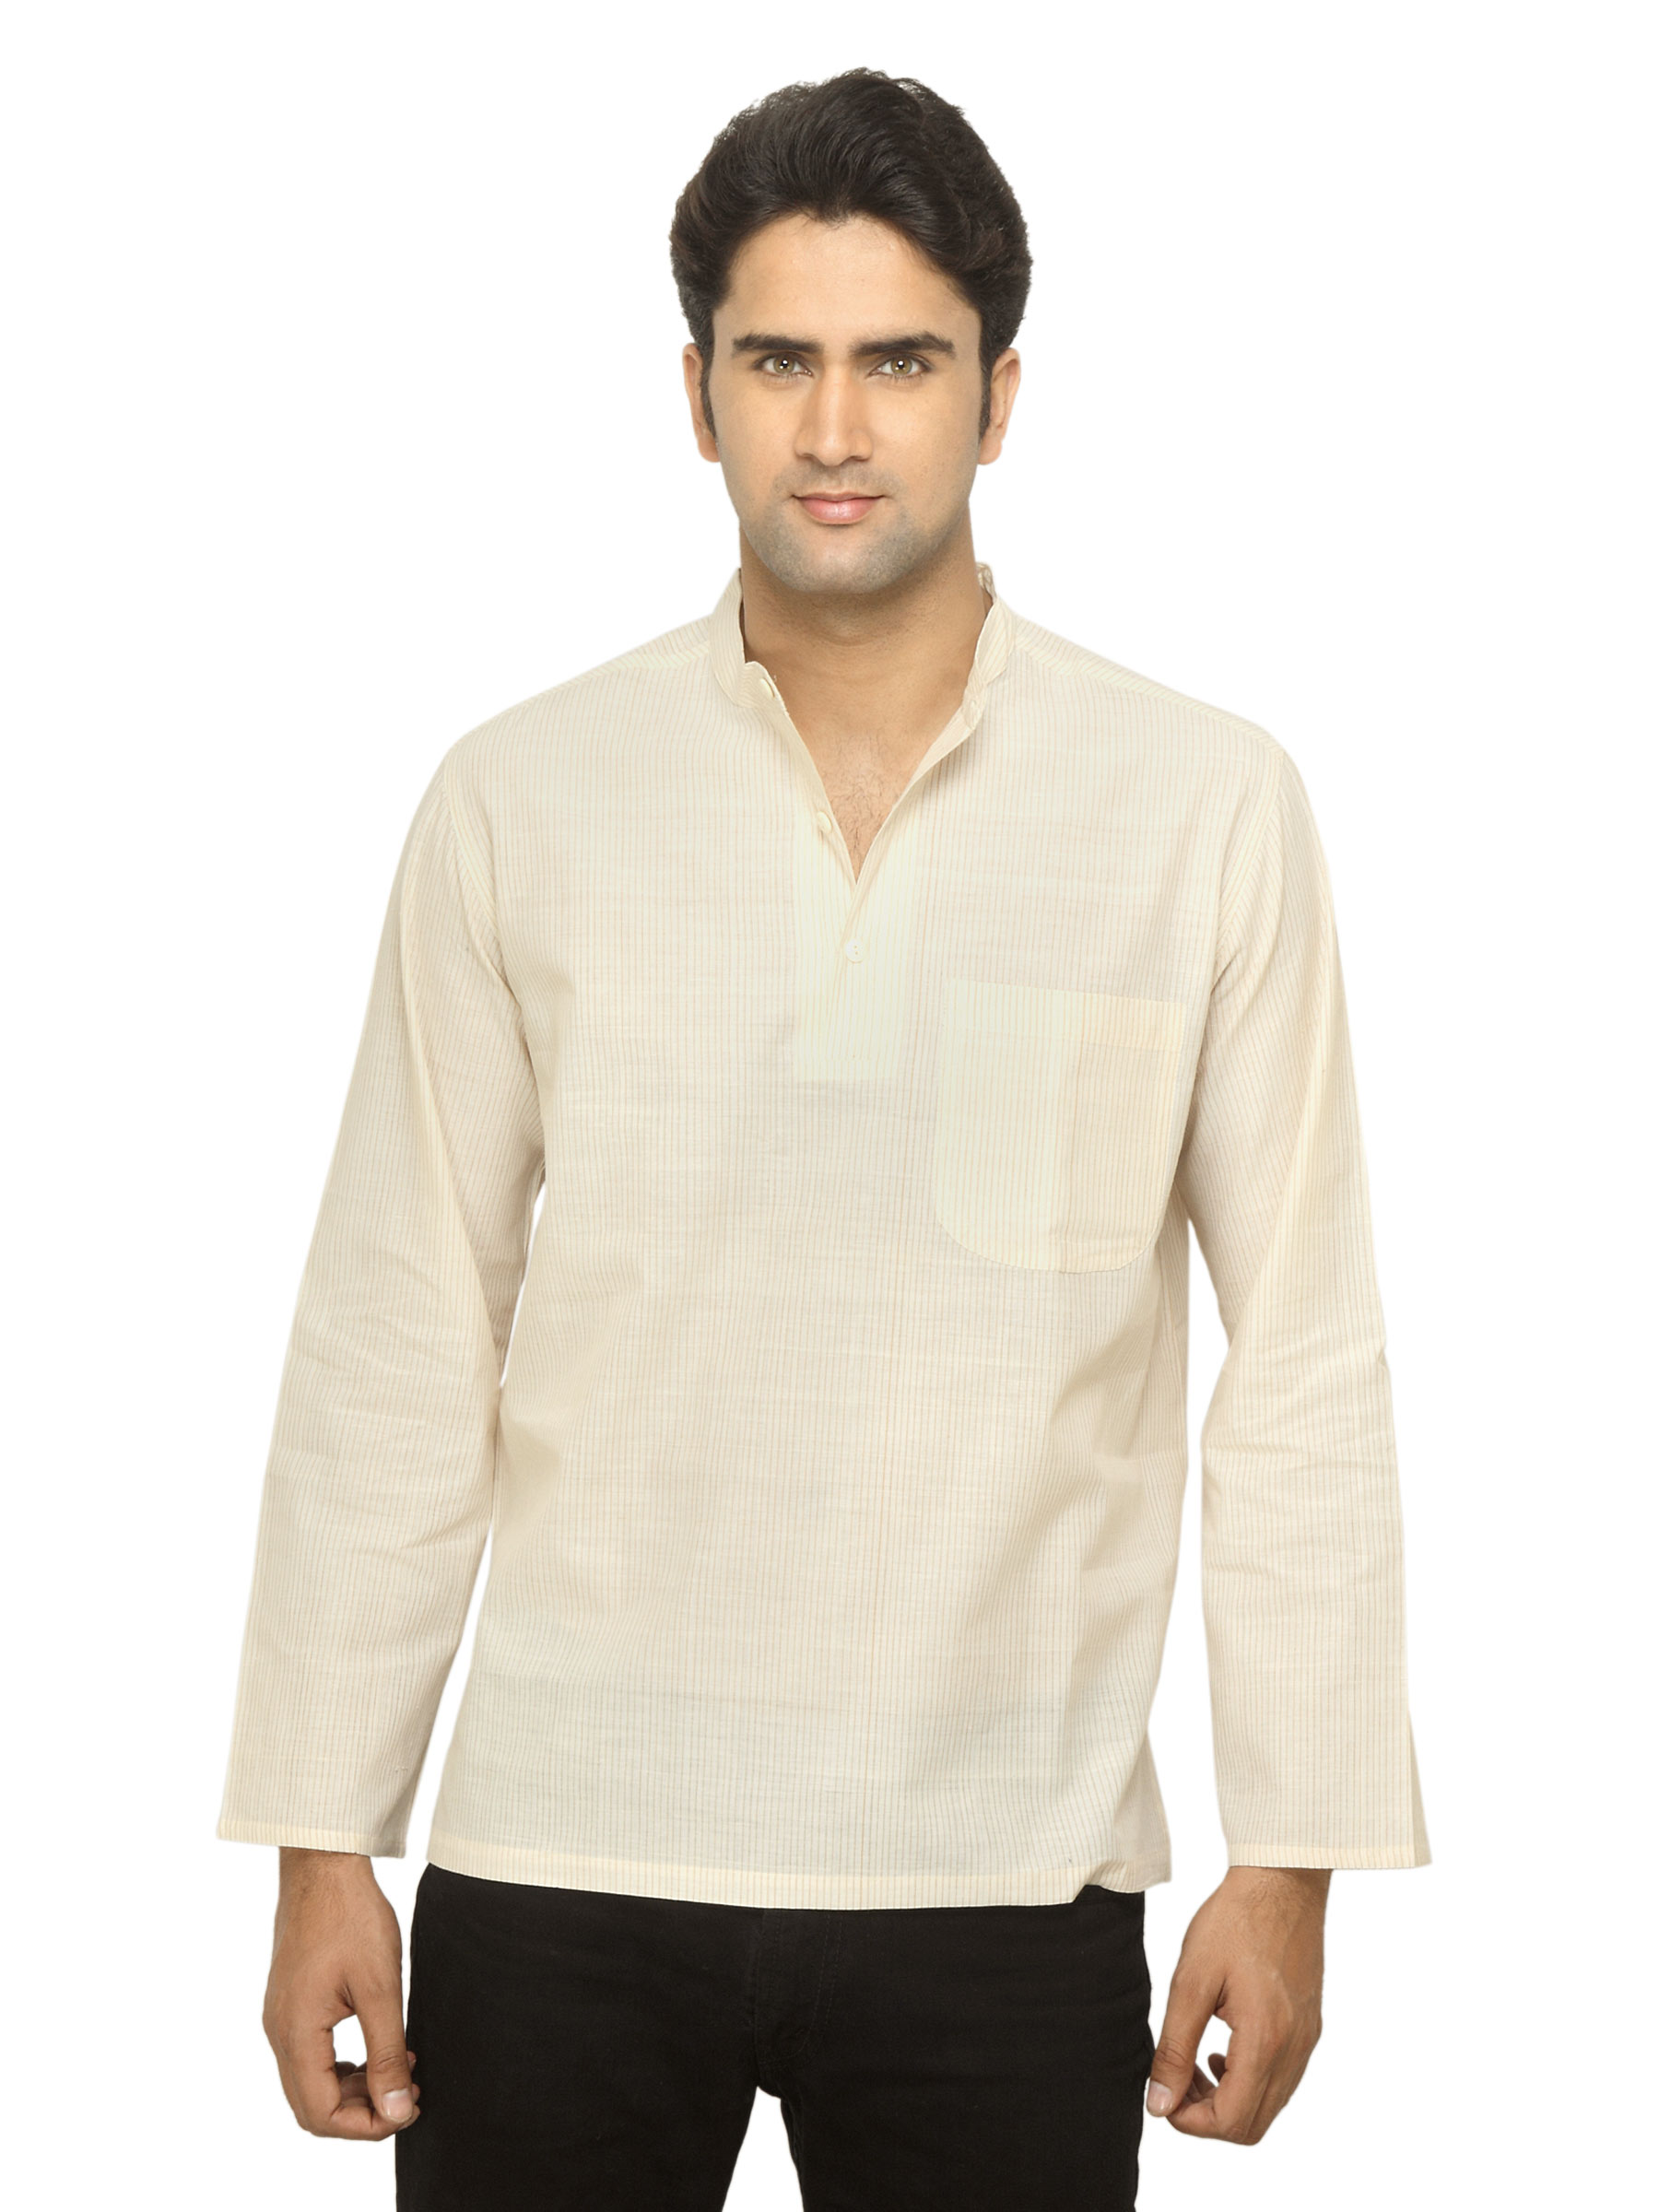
Fabindia Men Striped Cream Kurta
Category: Apparel / Topwear / Kurtas
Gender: Men
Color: Cream
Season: Summer 2012
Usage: Ethnic